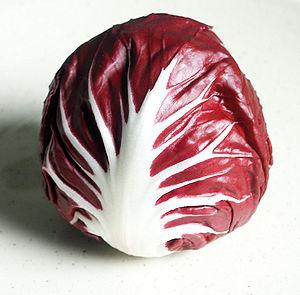
Salade Trévisane ou Trévise, dite ""salade rouge"" - Récolte 2006"
Le rouge est un champ chromatique regroupant les couleurs vives situées sur le cercle chromatique entre l'orange et les pourpres. Lavé de blanc, le rouge devient rose, sombre, il s'appelle brun. Opposé au vert, il forme un des contrastes qui, avec celui entre le bleu et le jaune et celui entre le noir et le blanc, orientent la perception visuelle. Un rouge, un vert et un bleu suffisent pour la synthèse additive des couleurs ; différentes nuances de rouge peuvent servir de couleur primaire. Pour la théorie ondulatoire de la lumière, la bande rouge est à l'extrémité de moins d'énergie du spectre visible, à la limite de l'infrarouge.
Le radicchio, parfois incorrectement nommé « trévise », est un cultivar à feuilles rouges de la variété cultivée foliosum, issue de la chicorée sauvage. Le radicchio est de la même variété que la plante qui donne l'endive et cette salade utilisée en cuisine possède un goût similaire. D'origine italienne, il est principalement produit en Vénétie.